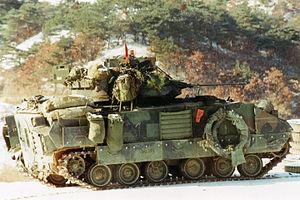
Le Combat Identification Panel est un dispositif monté sur les véhicules militaires afin de leur donner une signature infrarouge distinctive à des fins d'identification et de limitation des éventuels tirs amis.